Kinney National Company

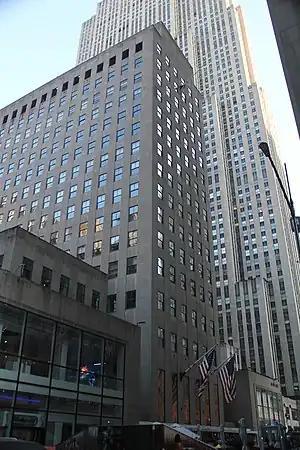
10 Rockefeller Center (pictured in March 2022), which served as the headquarters of Kinney National Service

The New York Times reported in April 1962 that Kinney Service Corporation was preparing to become a publicly traded company on the New York Stock Exchange. Kinney Service's holdings included Kinney System Inc (formerly Kinney Parking System), Riverside Memorial Chapel Inc, Kinney Rent-A-Car, and City Service Cleaning Contractors. Kinney Rent-A-Car owned a fleet of roughly 2000 vehicles and Riverside Memorial Chapel Inc. operated 10 funeral chapels in New York and Florida. Kinney System Inc was reported to have owned and leased eighty parking locations in New York, New Jersey, Ohio, Florida, and Washington D.C.